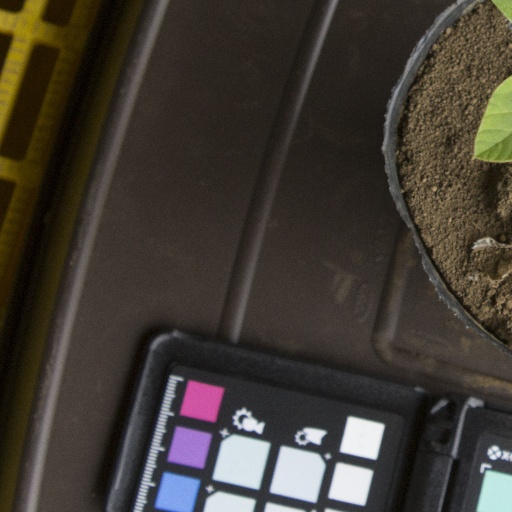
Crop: soybean